Magdalen College, Oxford

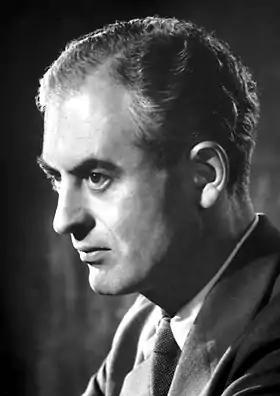
Peter Medawar, Nobel laureate and organ transplant pioneer.

The Grove or deer park is a large meadow which occupies most of the north west of the college's grounds, from the New Building and the Grove Buildings to Holywell Ford. During the winter and spring, it is the home of a herd of fallow deer. It is possible to view the meadow and the deer from the path between New Buildings and Grove Quad, and also from the archway in New Buildings.